Phokas (Byzantine family)

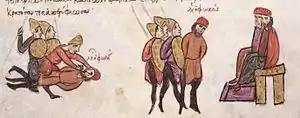
The blinding of Leo Phokas

The personal name Phokas appears as early as the 5th–6th centuries CE; and there is also Emperor Phokas, but there is no evidence connecting these early Phokades to the family. The first-attested member of the family was a soldier, probably of humble origin, who was appointed (divisional commander) in 872. His son, Nikephoros Phokas the Elder, became a distinguished general, scoring several victories against the Arabs, especially in southern Italy, and reaching the position of Domestic of the Schools. His son, Leo Phokas the Elder, was also Domestic of the Schools, but was defeated by the Bulgarian tsar Symeon, and later unsuccessfully opposed the rise of Romanos Lekapenos to the throne in 919, being captured and blinded. His brother, Bardas Phokas the Elder, already active as a general, fell in disgrace for a time, but by the time of Lekapenos's fall in 944, he was a and a high-ranking general.